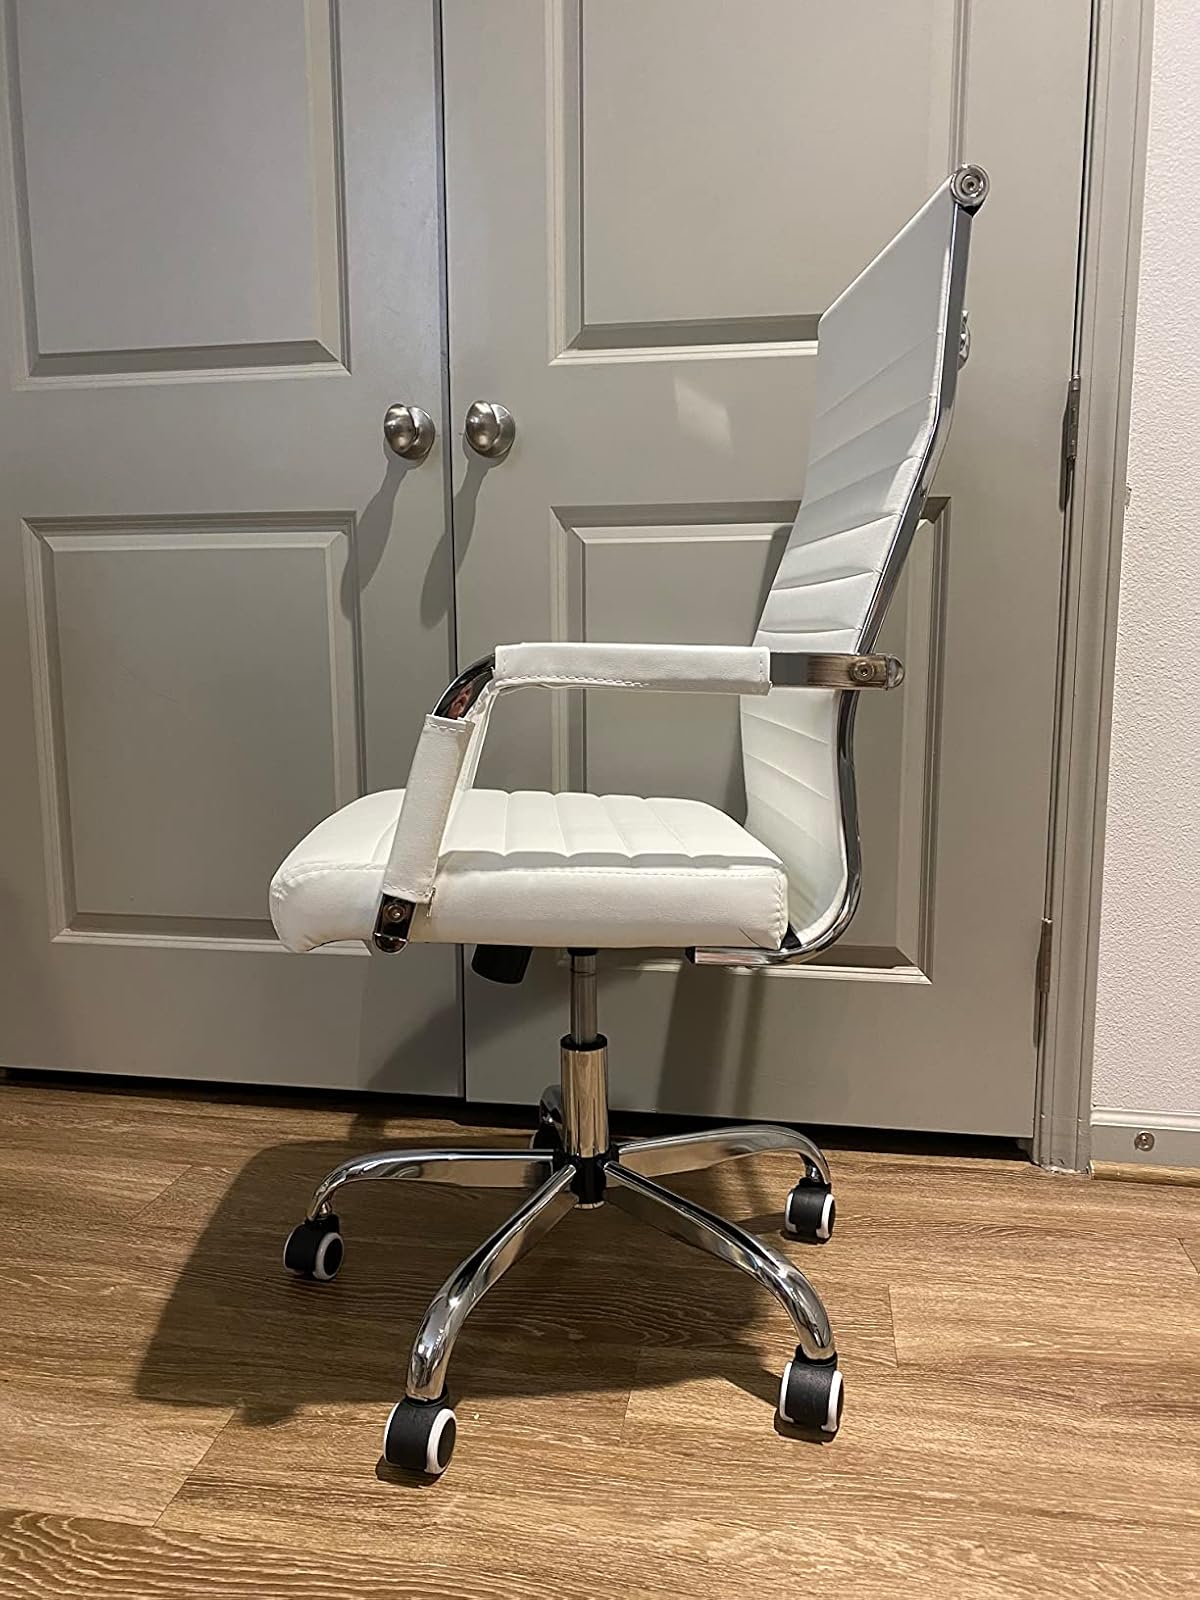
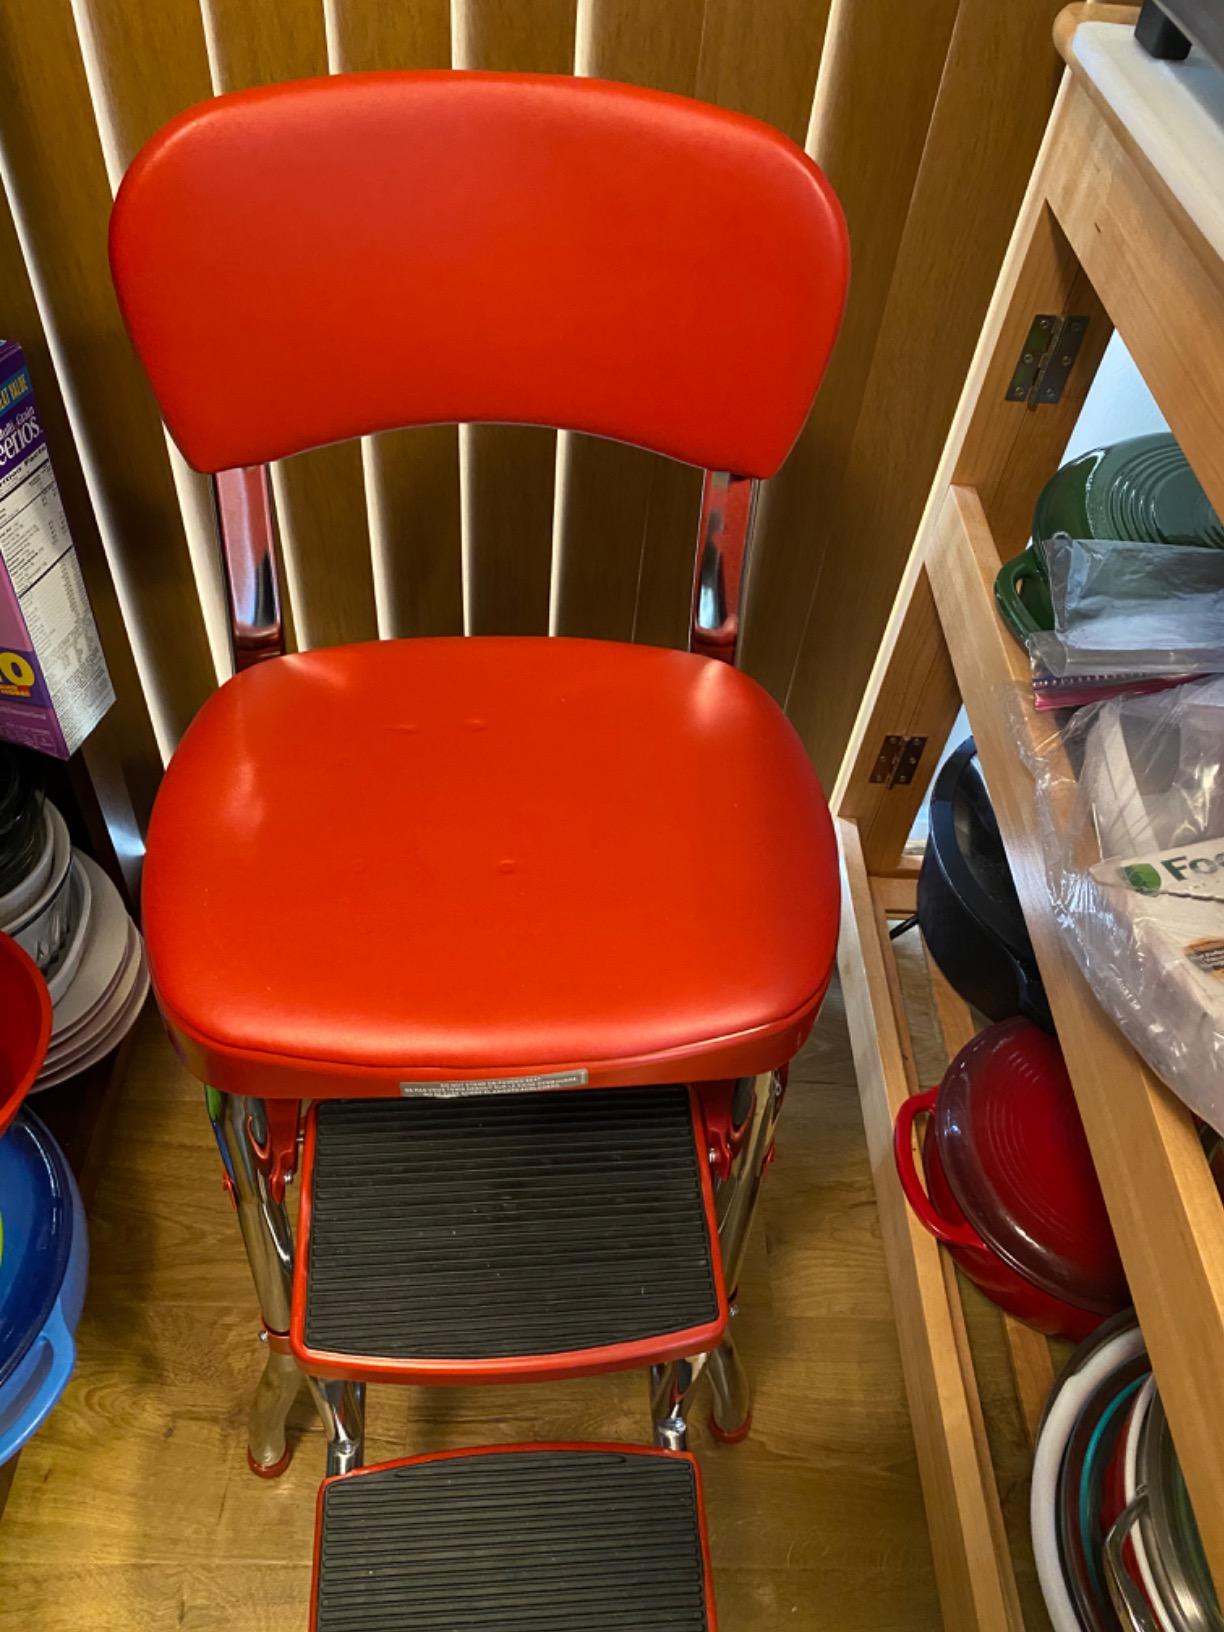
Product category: items_chair
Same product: no